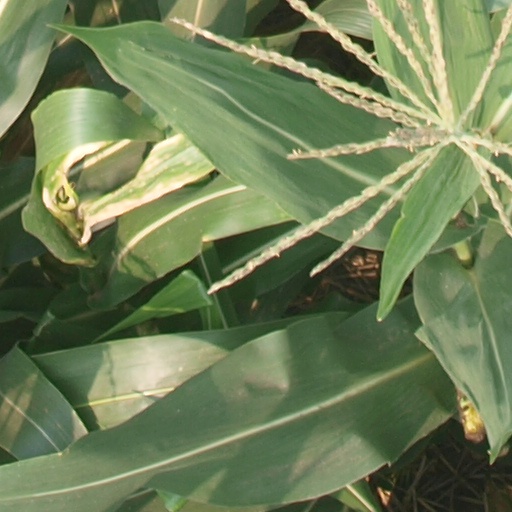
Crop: maize; corn